Irish National Liberation Army

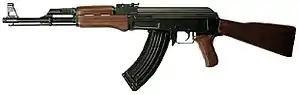
AK-47

In March 2009 it was reported that the INLA had stood down its Dublin Brigade in order to allow its army council to carry out an internal investigation into allegations of drug dealing and criminality. The INLA denied it as an organisation was involved in drug dealing and went on to say that "As a result of evidence presented to us, we are investigating the activities of people associated with us in [Dublin]. Pending that outcome, we have stood down several people." A short time later the INLA's Dublin Commander, Declan "Whacker" Duffy, publicly disassociated himself from the organisation. Duffy criticized the INLA leadership stating that "You would imagine if there was a thorough investigation being carried out by the INLA they would have at least came and spoke to me." He went on to state that: "I can't deny that I'm disappointed with the way the INLA has handled things but at the same time I'm not going to get into a sniping match with them."